1984 Cannes Film Festival

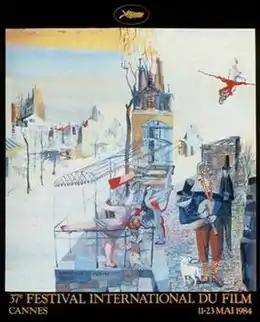
Official poster of the 37th Cannes Film Festival, adapted from an original film set by Alexandre Trauner.

The 37th Cannes Film Festival took place from 11 to 23 May 1984. British actor Dirk Bogarde served as jury president for the main competition.